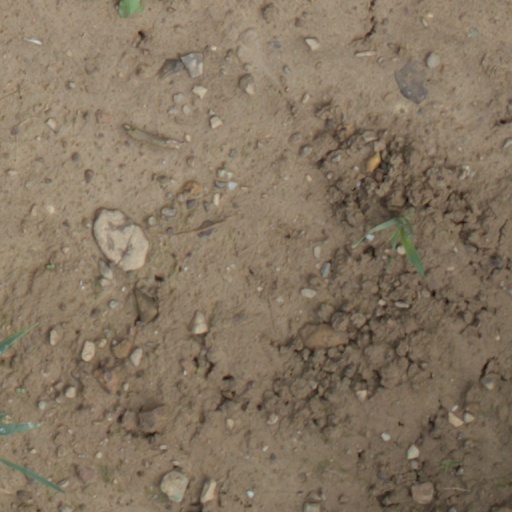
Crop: wheat